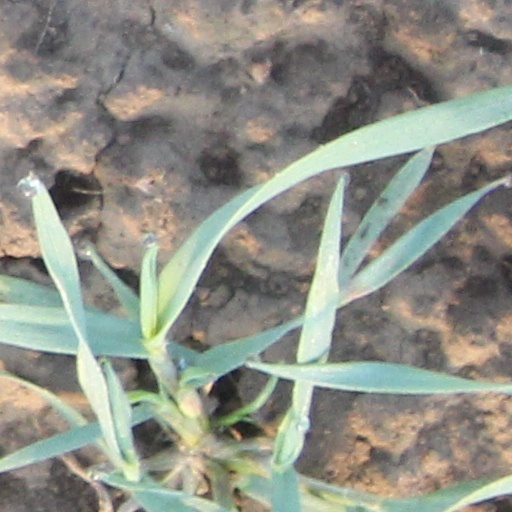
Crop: wheat